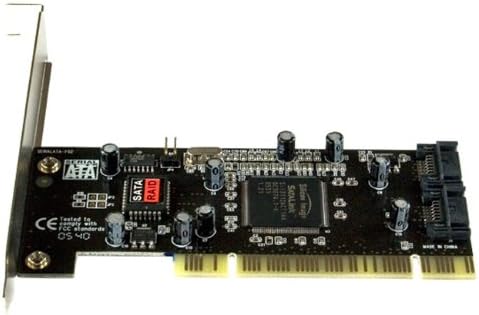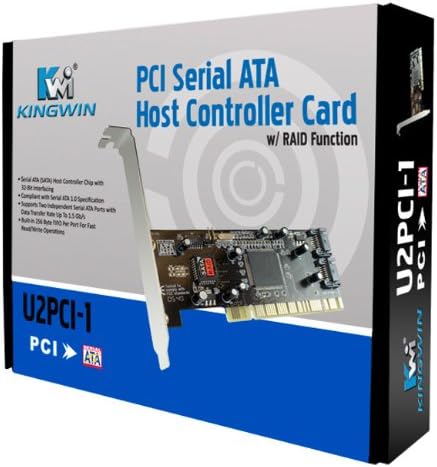
Kingwin PCI Serial ATA Host Controller Card with Raid Function (U2PCI-1)
Category: All Electronics
PCI Serial ATA host controller card with RAID function
Features: SATA host controller chip with 32-bit interfacing | Supports two independent SATA ports with data transfer rate up to 1.5 Gb/s | Built-in 256 byte FIFO per port for fast read/write operations | SATA host controller chip with 32-bit interfacing | Supports two independent SATA ports with data trasfer rate up to 1.5 Gb/s | Built-in 256 byte FIFO per port for fast read/write operations